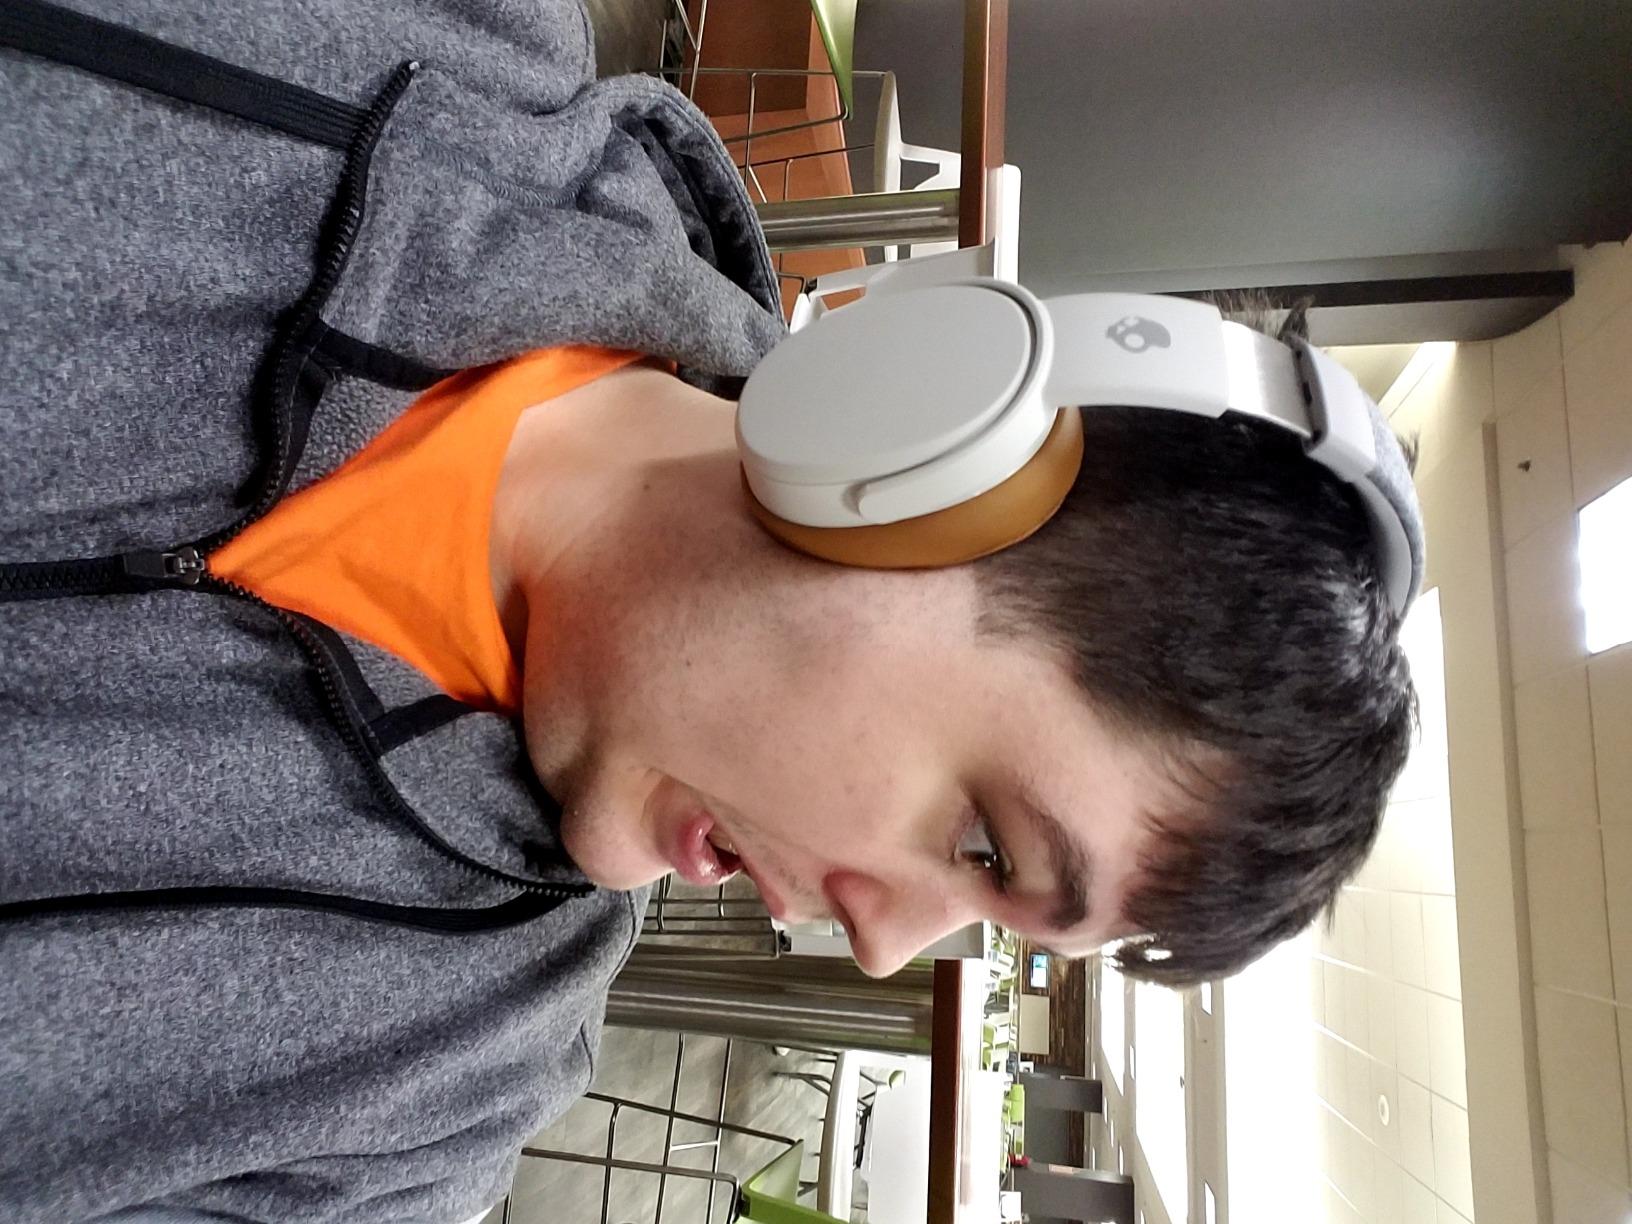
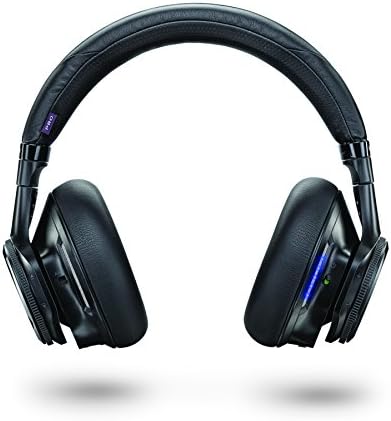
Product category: headphones
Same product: no